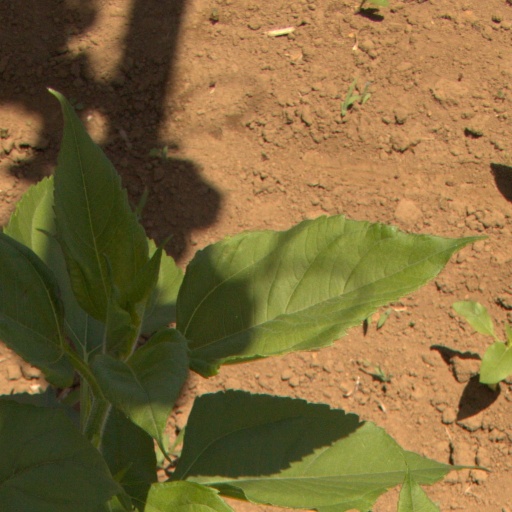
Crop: Jerusalem artichoke